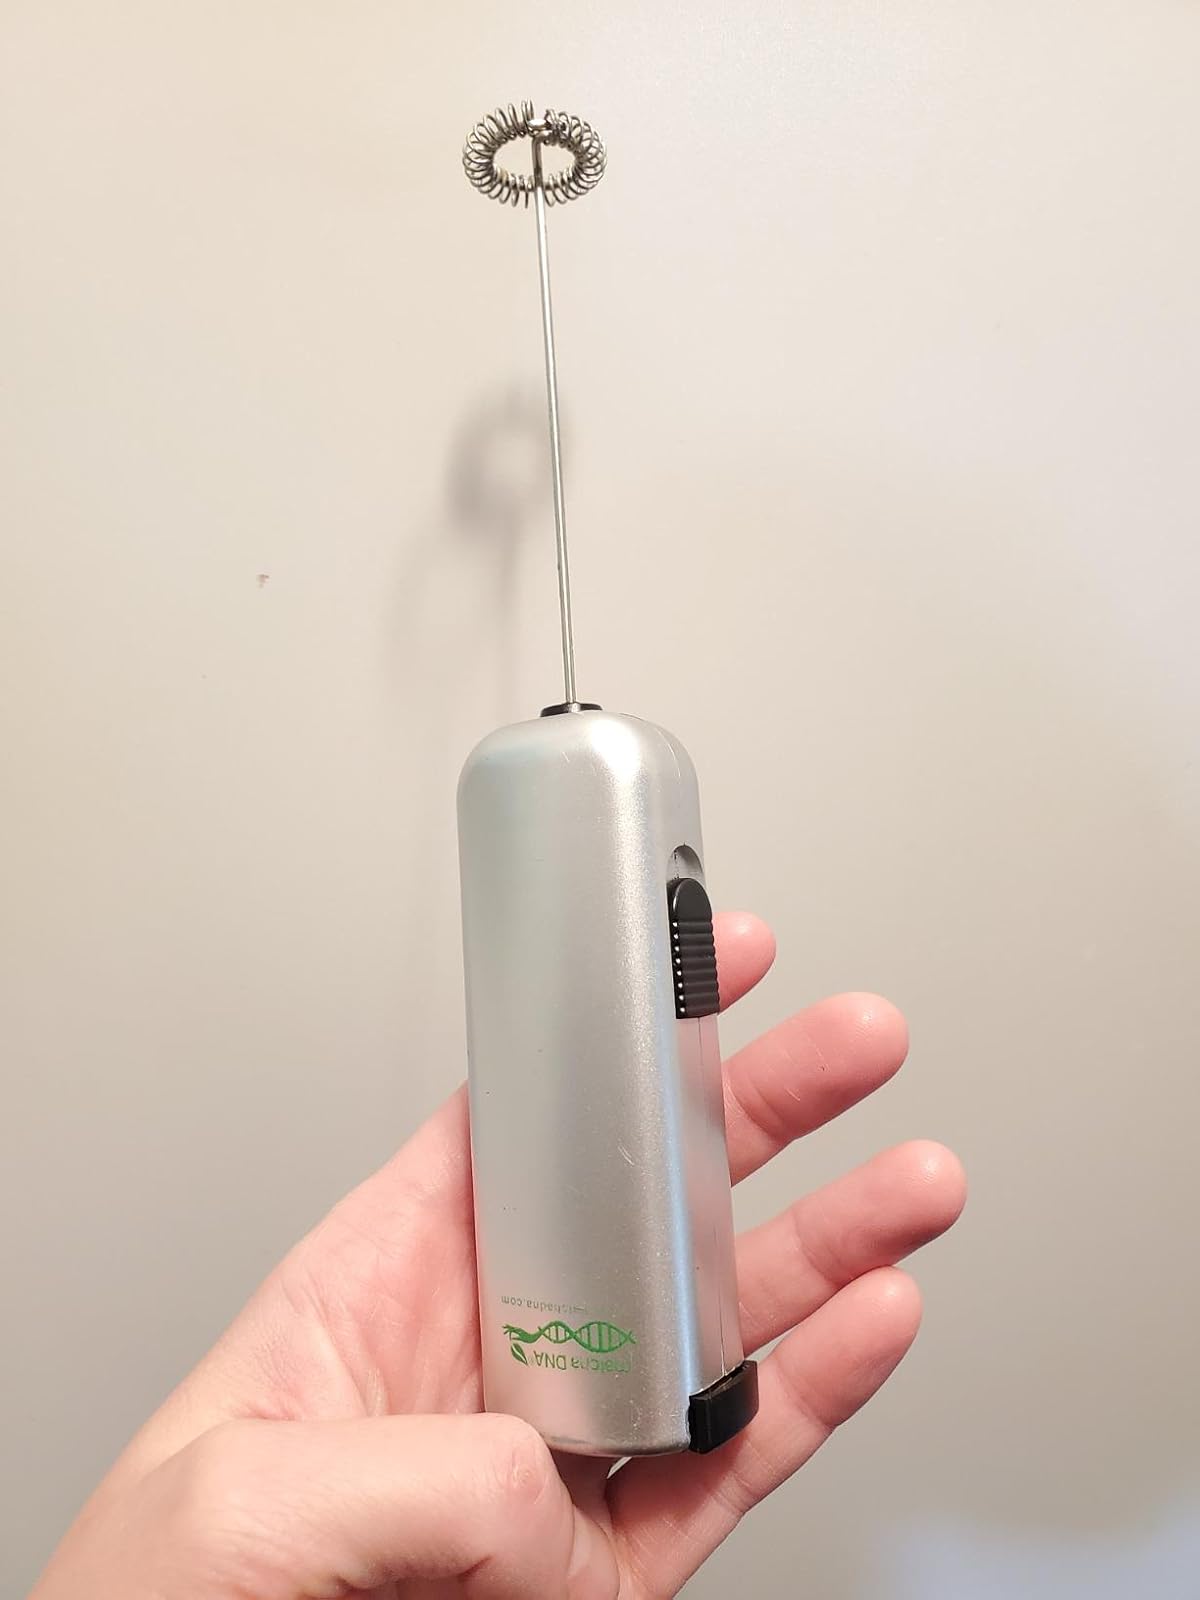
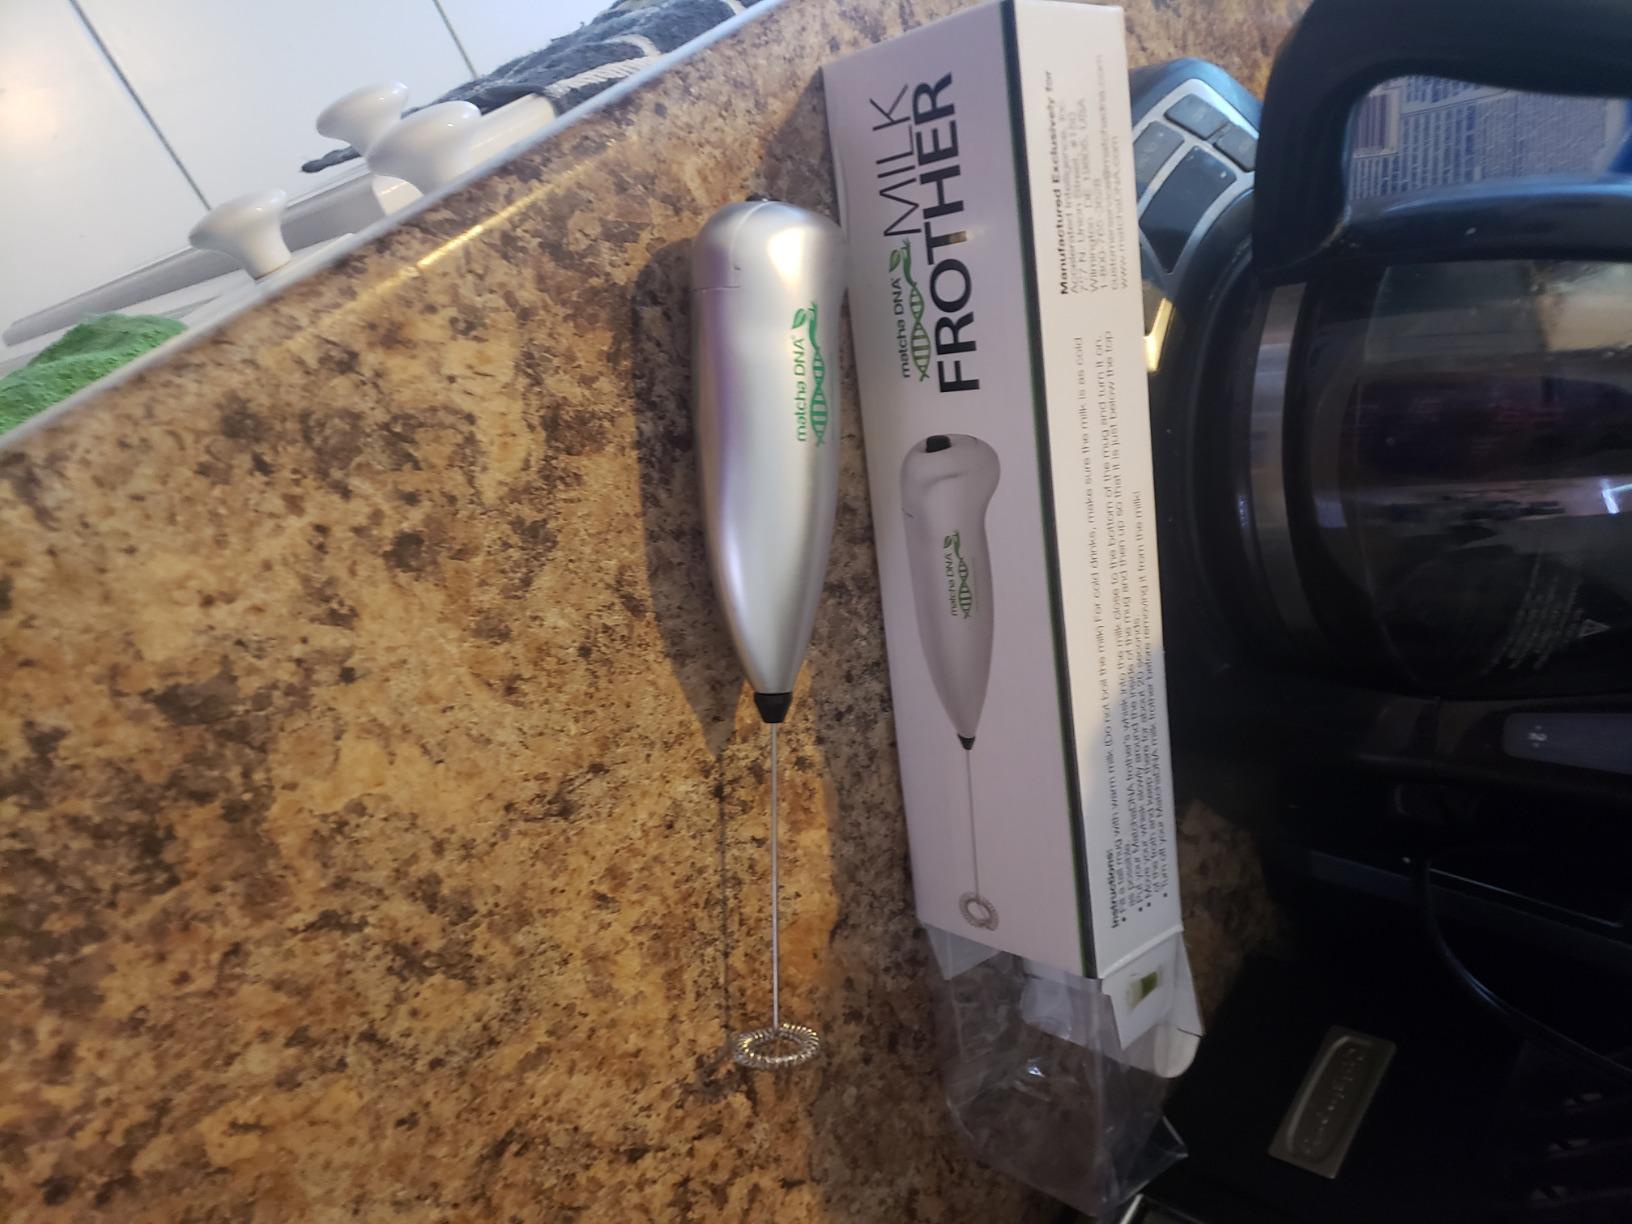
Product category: items_mixer
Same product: no